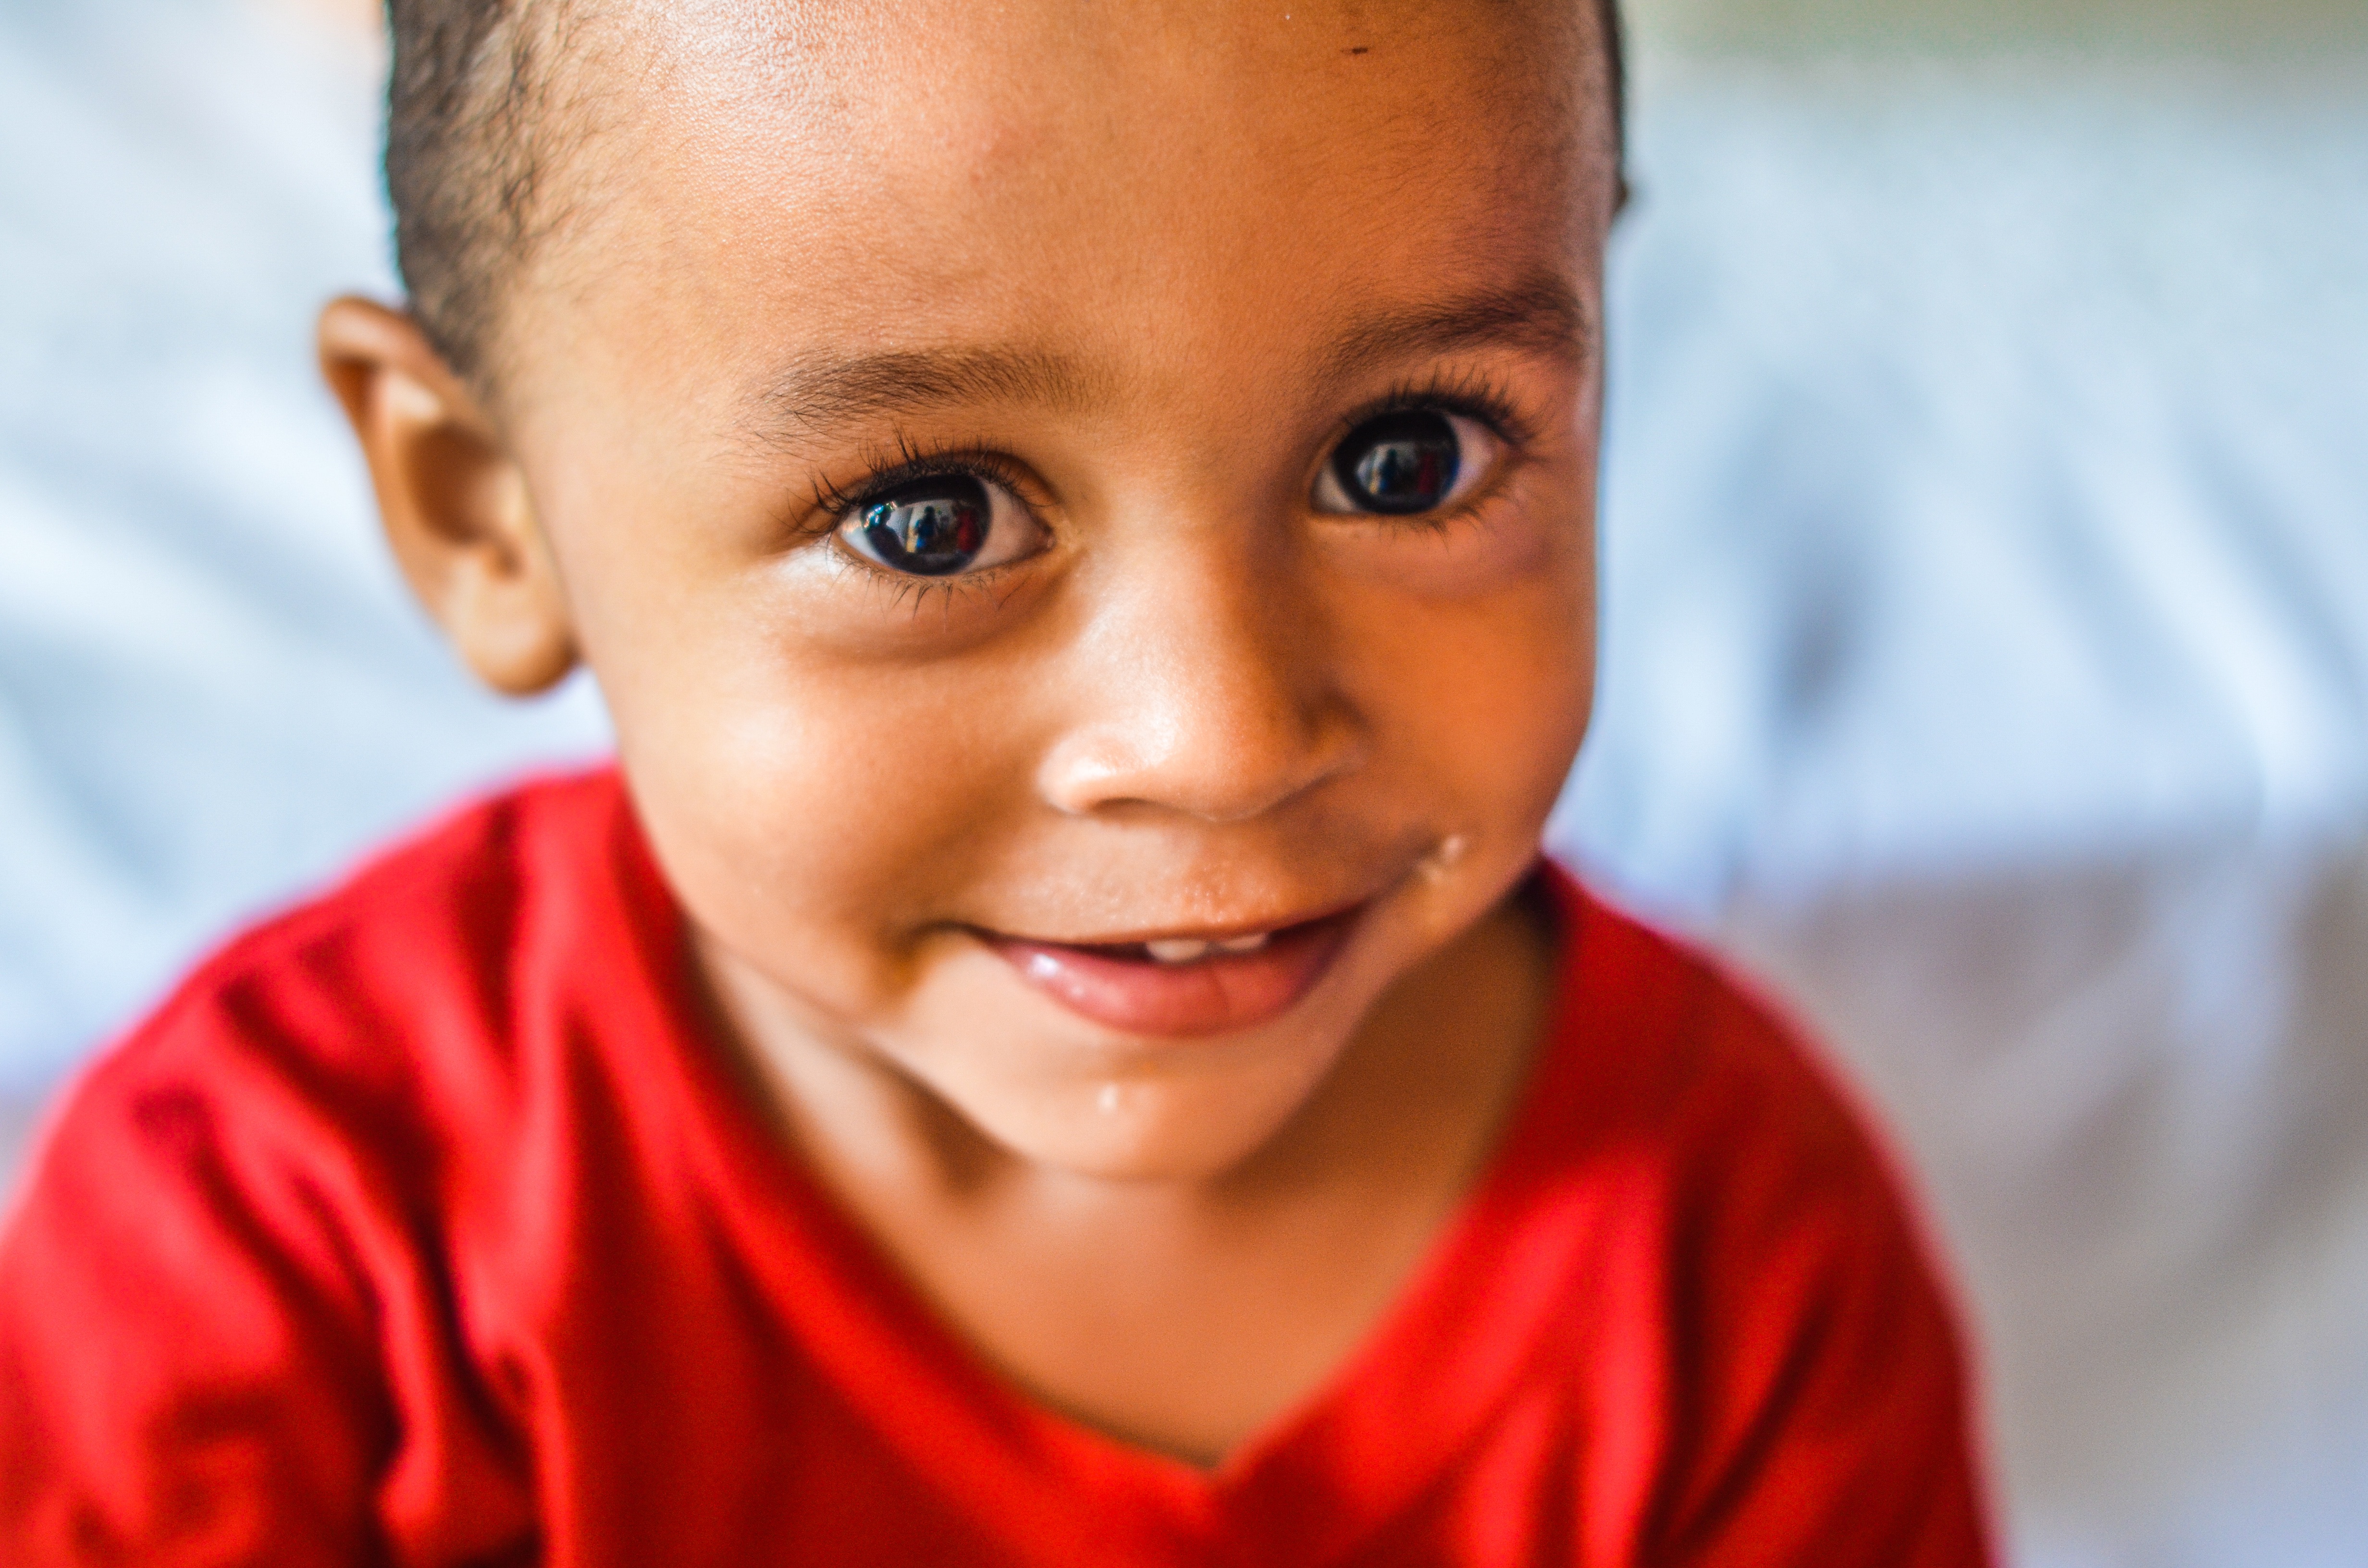
person, people, play, boy, male, portrait, red, child, facial expression, smile, senior citizen, close up, face, infant, toddler, eye, skin, organ, laughter, emotion, portrait photography